Taxation in Uruguay

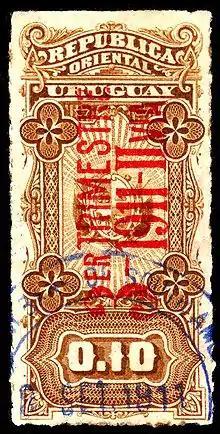
1911 revenue stamp of Uruguay.

Taxes in Uruguay are taxes collected mainly by the General Taxation Directorate (DGI) in Uruguay.